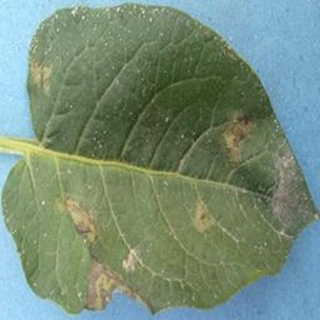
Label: potato_late_blight